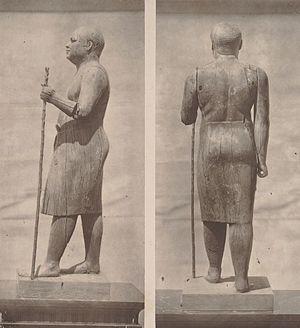
L'appellation art de l'Ancien Empire désigne la production artistique qui a lieu en Égypte entre la IIIᵉ et la VIᵉ dynastie. Elle se caractérise notamment par des complexes monumentaux et des statues de grande taille.